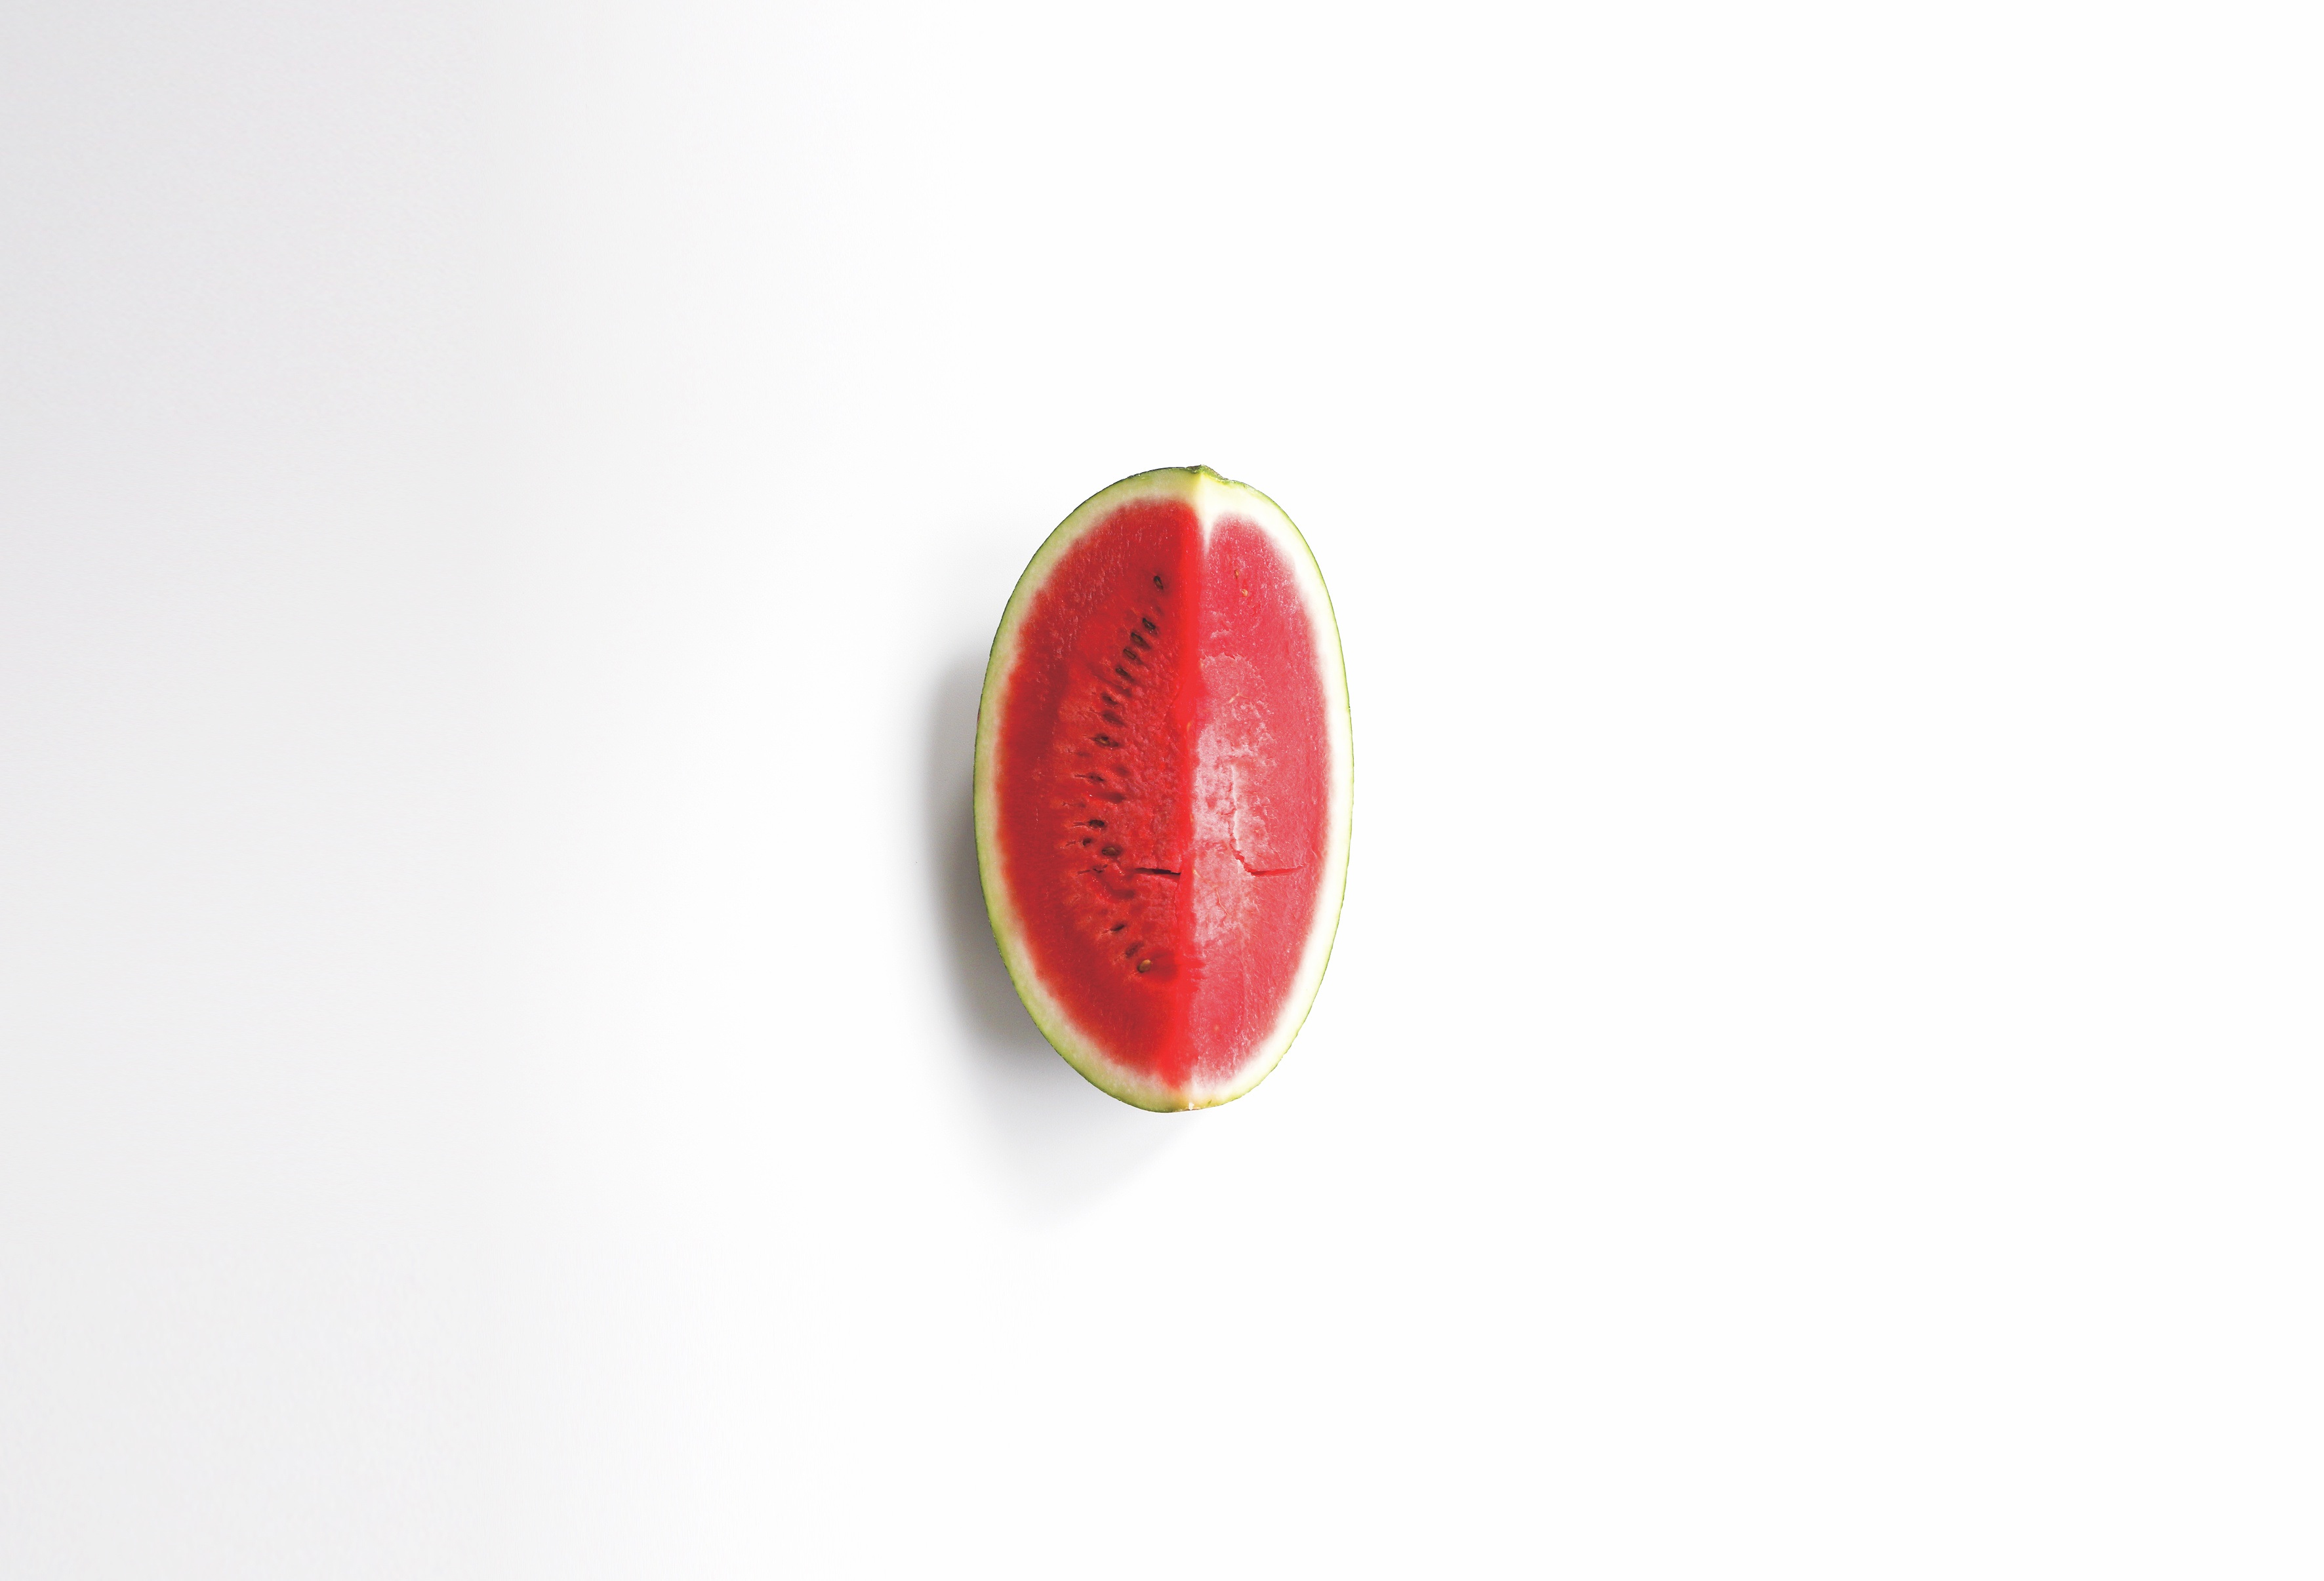
hand, food, produce, drink, organ